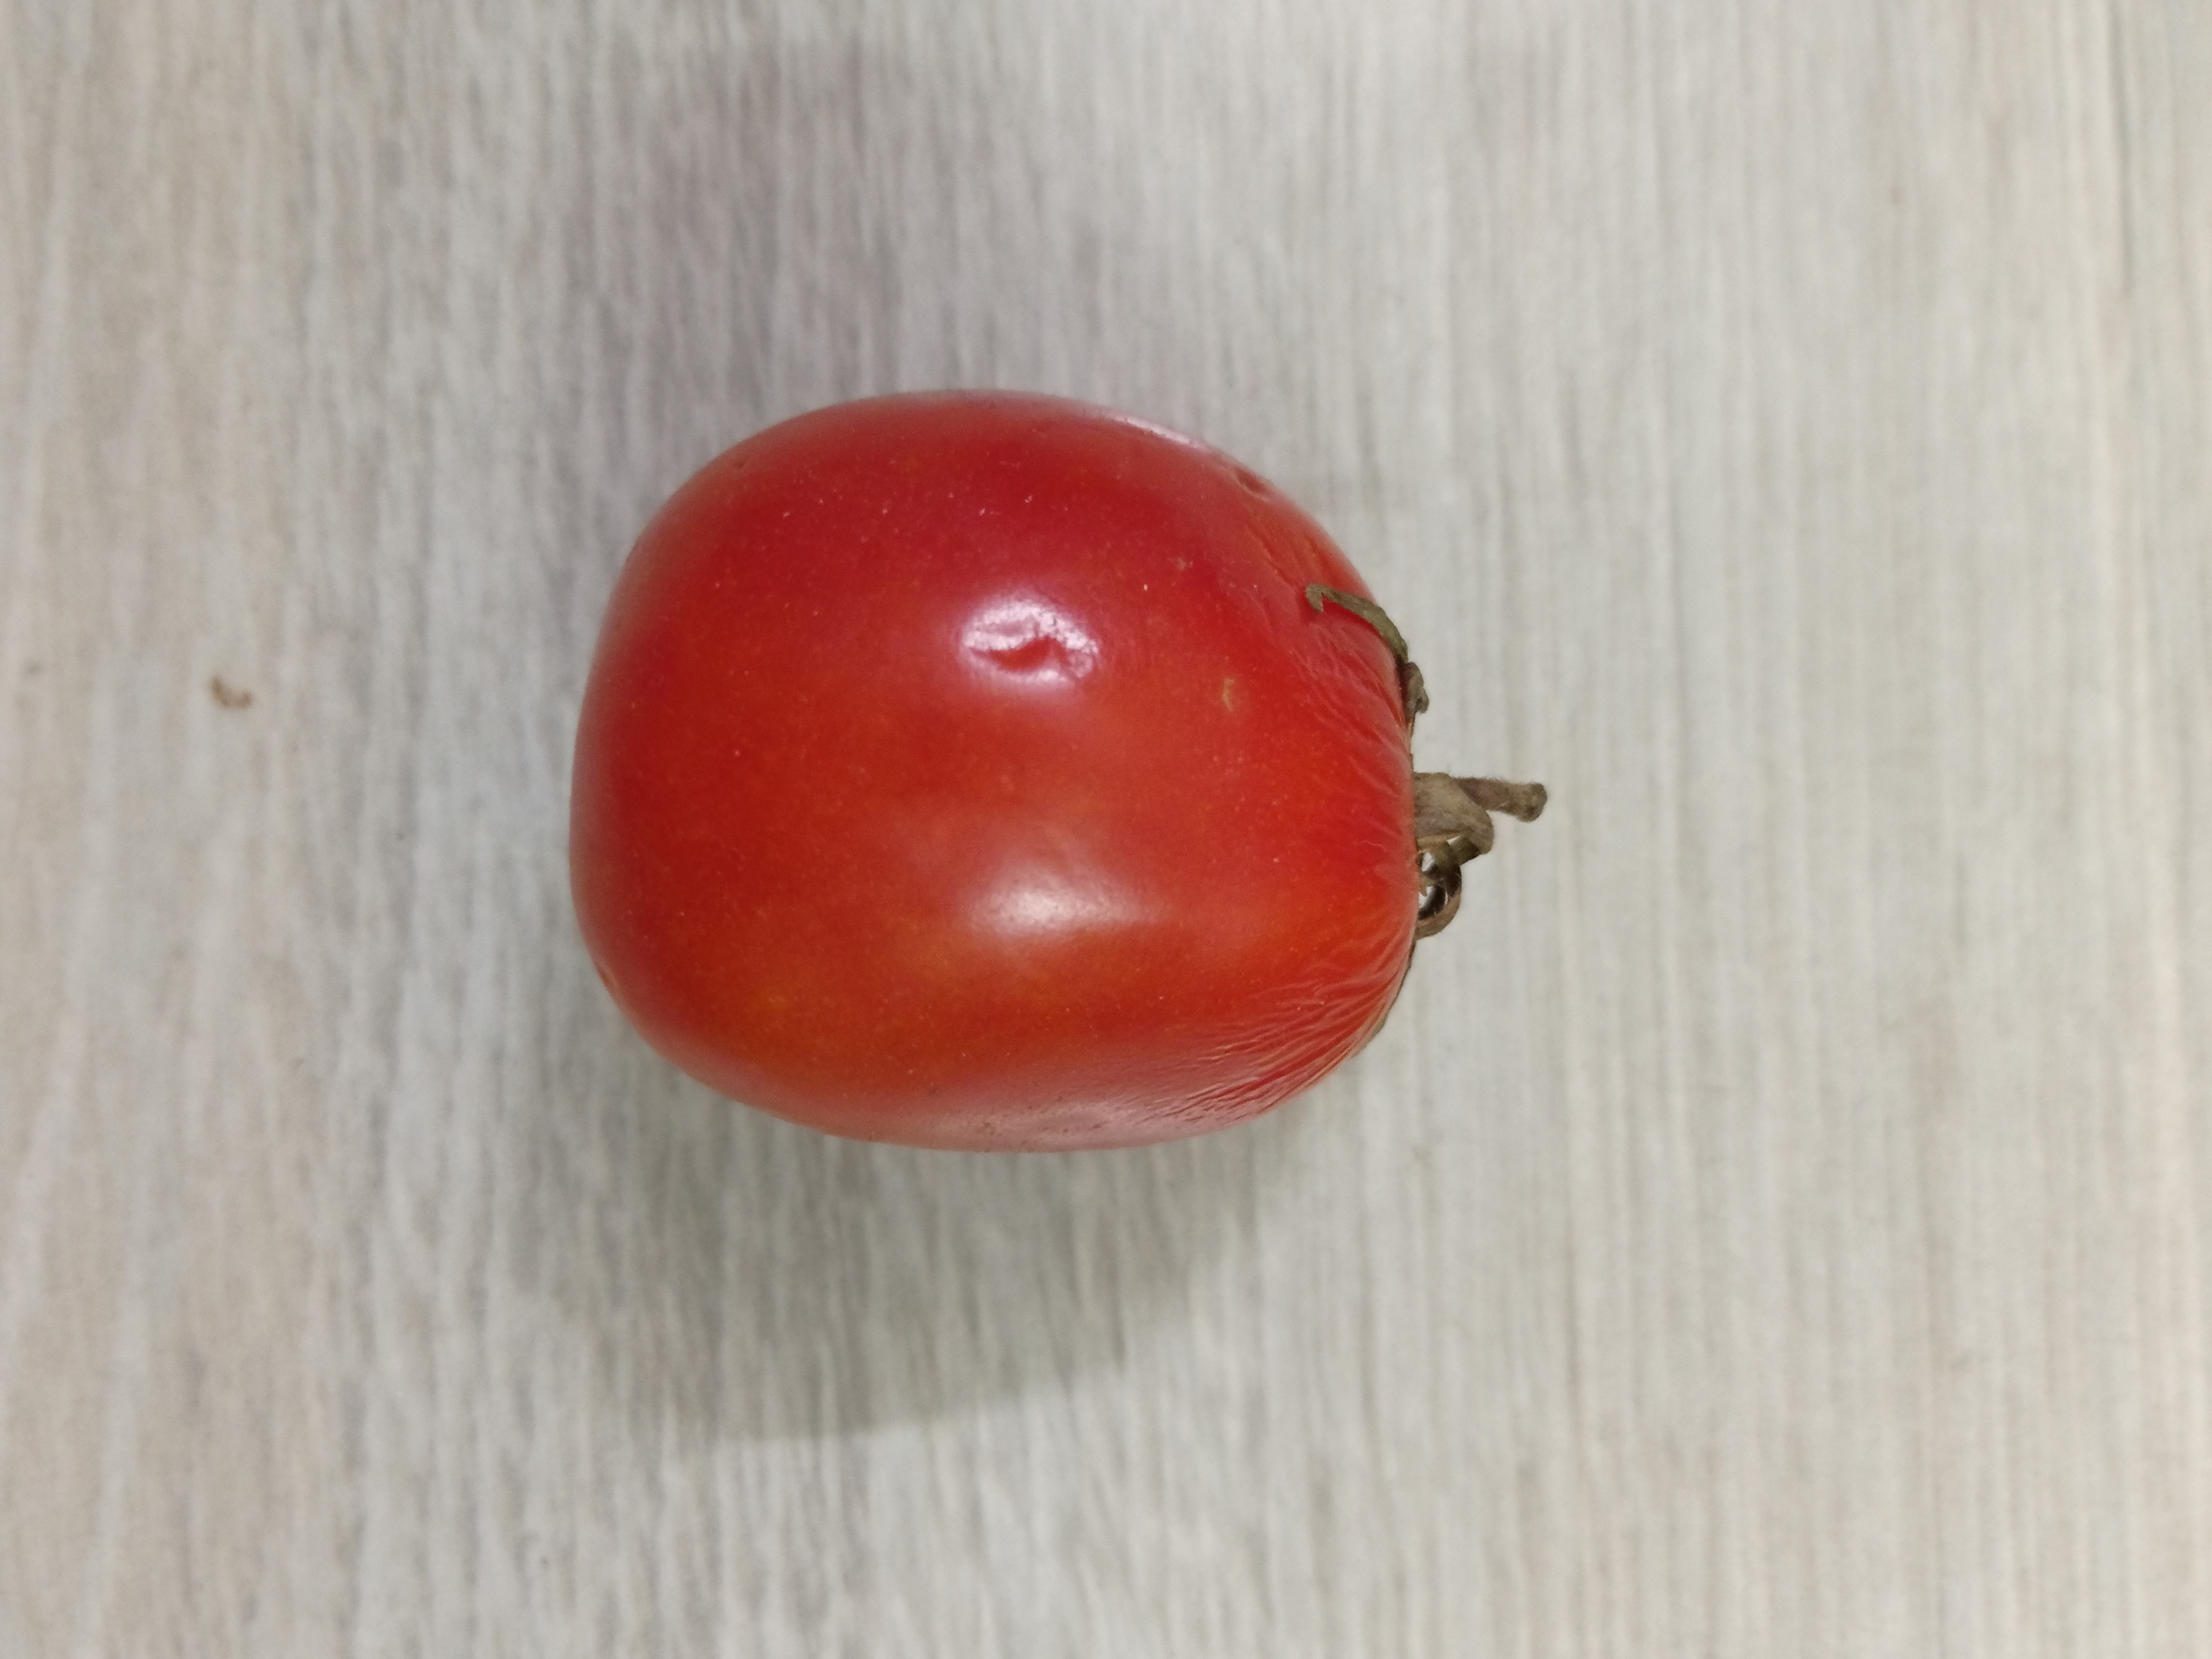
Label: Fresh